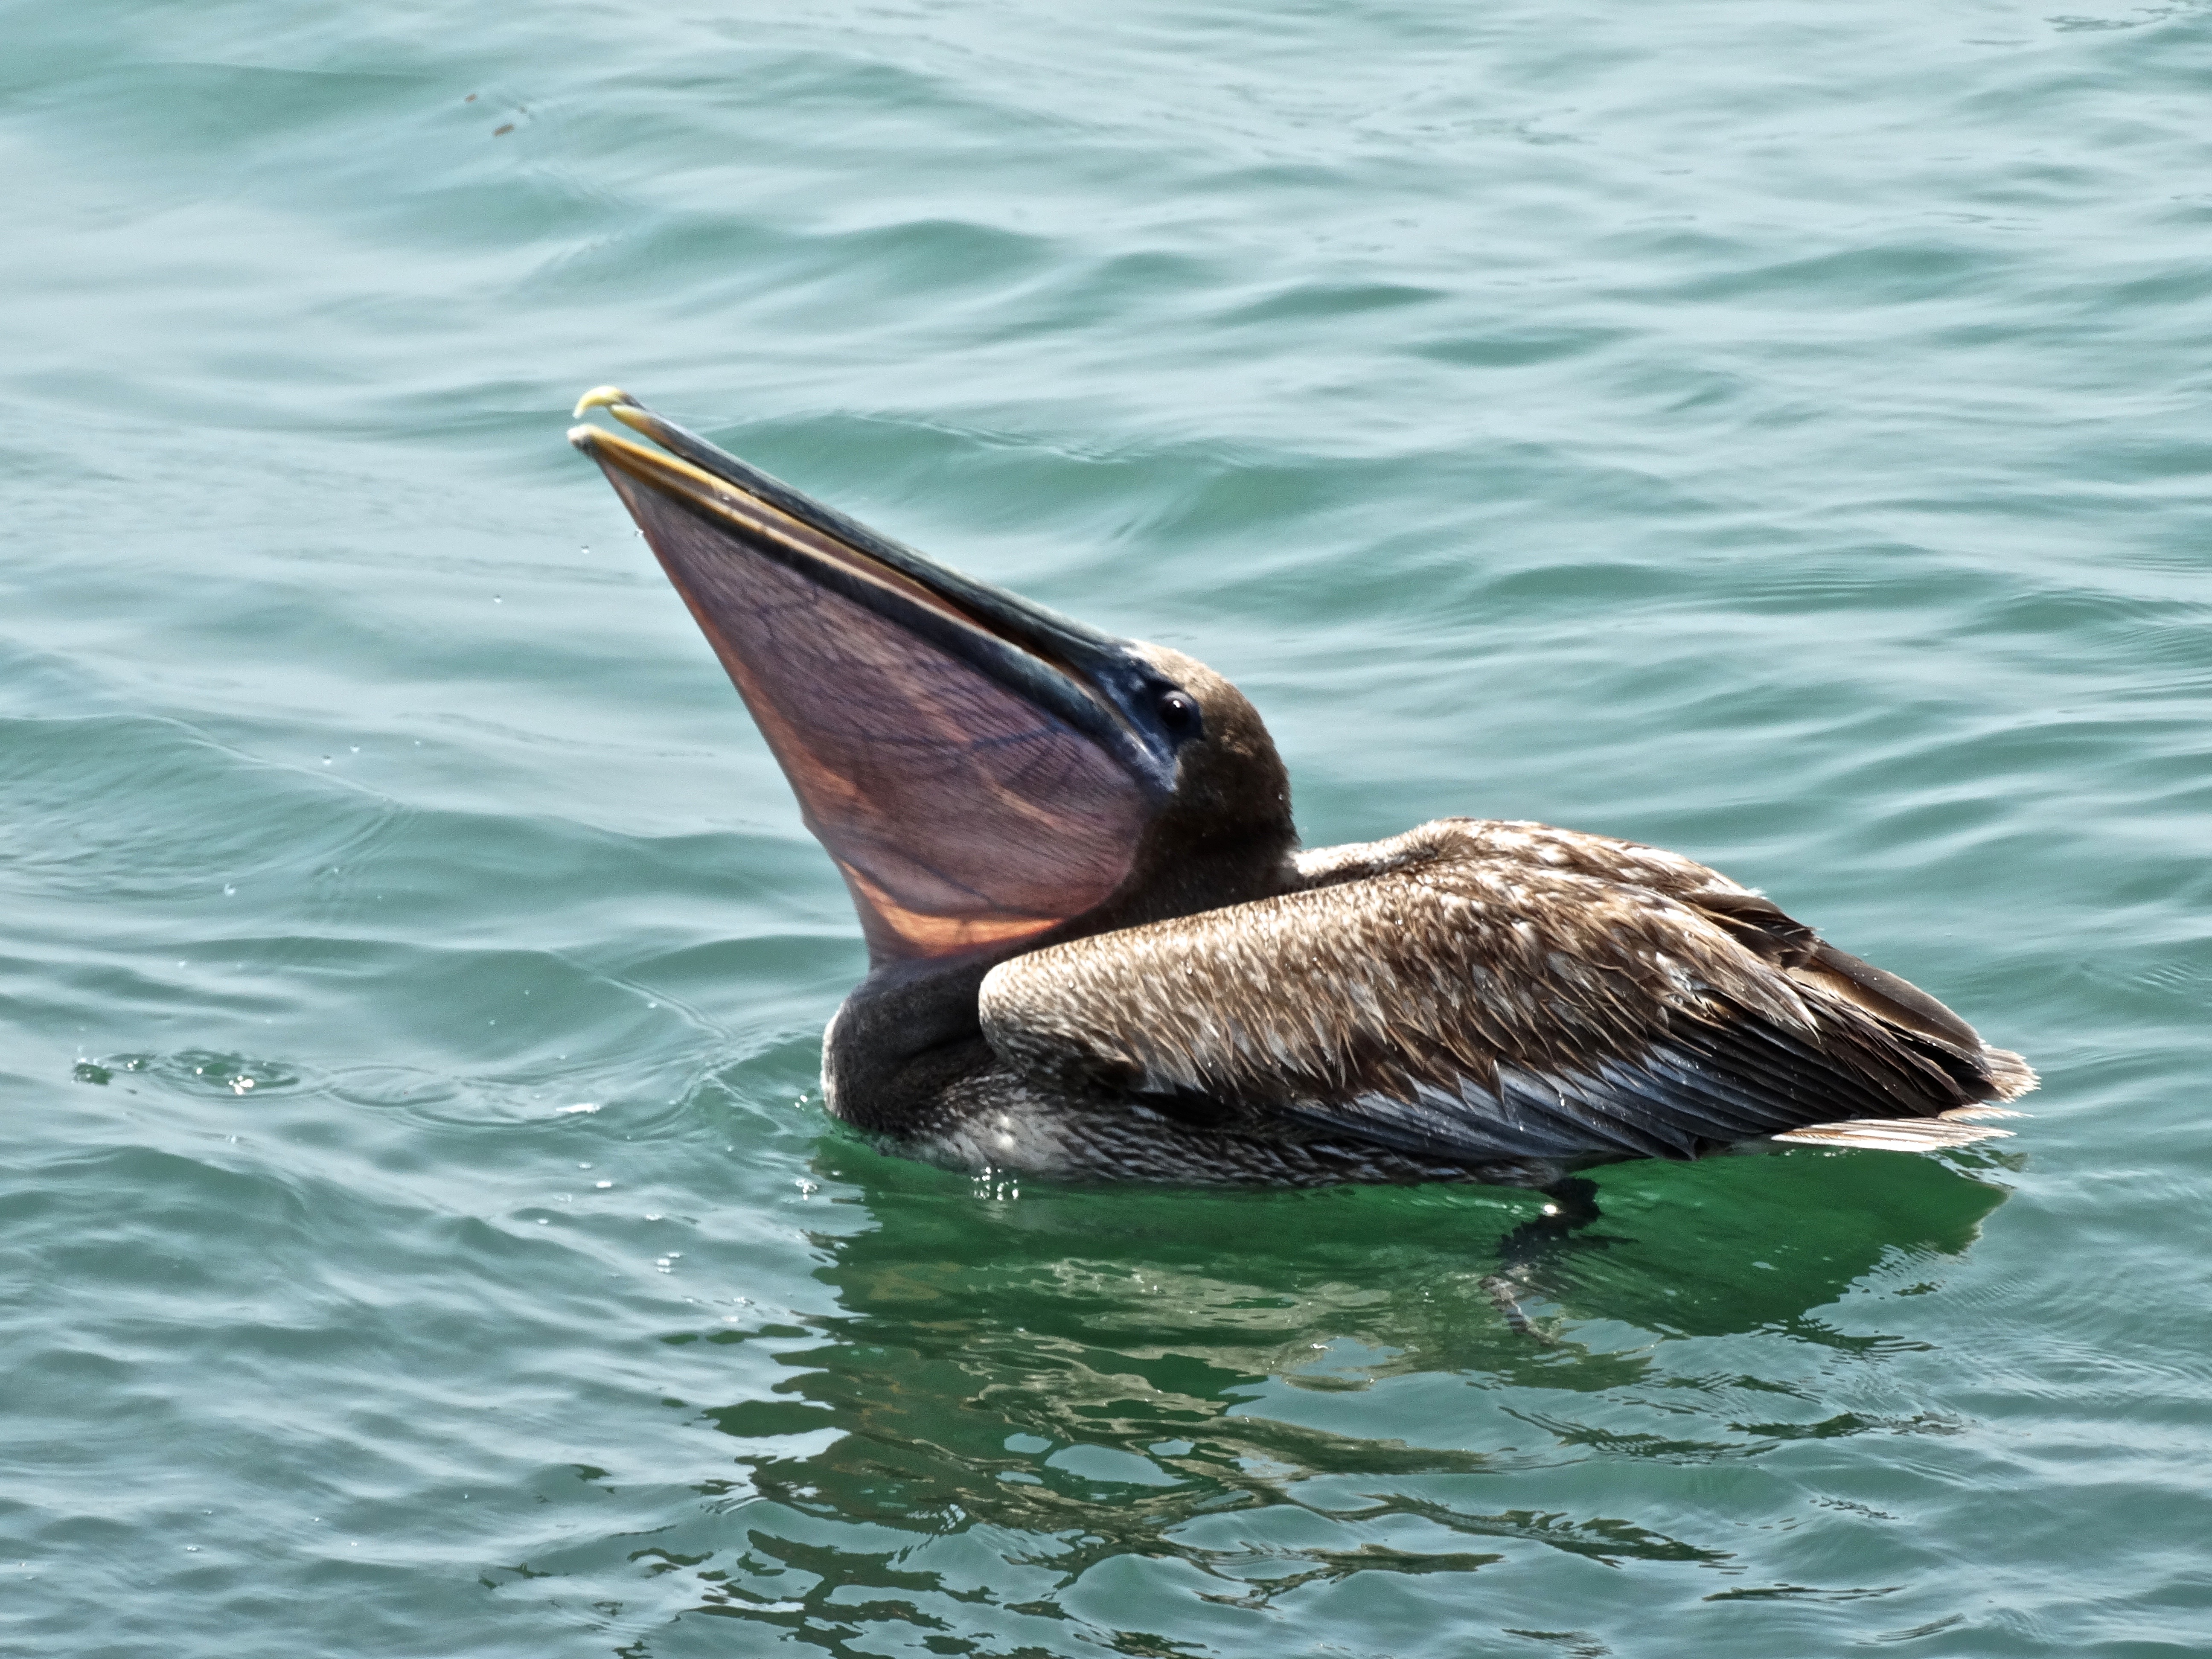
sea, nature, ocean, bird, wing, pelican, seabird, travel, wildlife, beak, brown, fauna, vertebrate, water bird, florida, mergus, seaduck